First Italian War of Independence

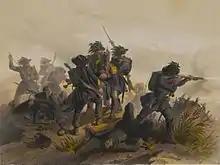
Bersaglieri face the Austrian attack at Rivoli, 22 July 1848

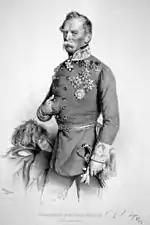
Konstantin d'Aspre, commander of the Austrian 2nd Corps

The conquest of Vicenza removed the troops of General Durando from the Veneto and led to the fall of Padua and Treviso on 13 June, and then Palmanova on 24 June.